Queanbeyan Showground

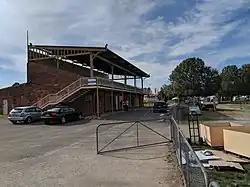
Grandstand

Queanbeyan Showground is a heritage-listed showground at 19-41 Farrer Place, Queanbeyan, Queanbeyan-Palerang Region, New South Wales, Australia. The property is owned by Queanbeyan-Palerang Regional Council. It was added to the New South Wales State Heritage Register on 15 March 2013.